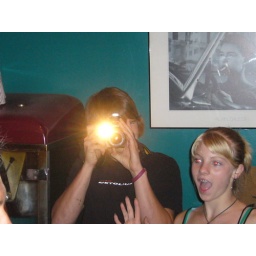
This girl is a rising star in the rock climbing world. I think her last name is Cicada.